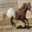
Label: horse